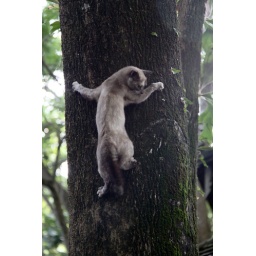
A dog chased a cat up a tree in the Mon village, just ashore from our floating hotel.